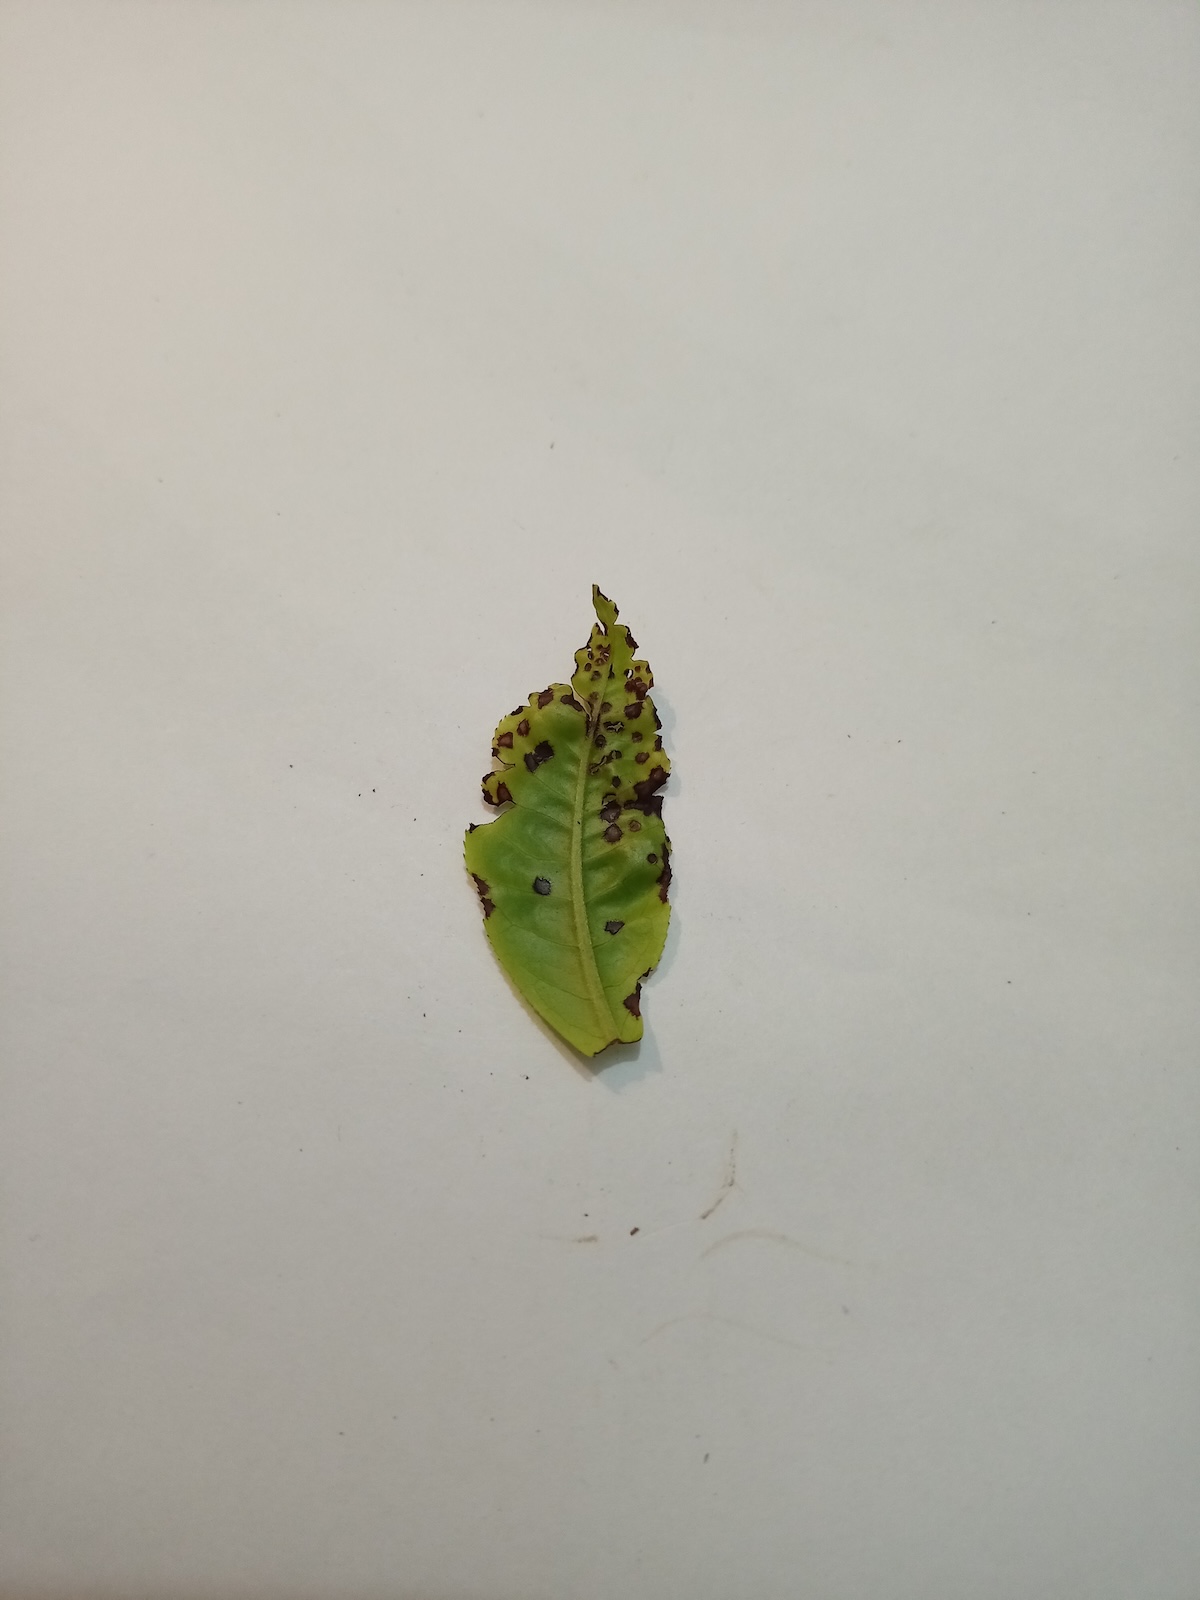
Label: Helopeltis